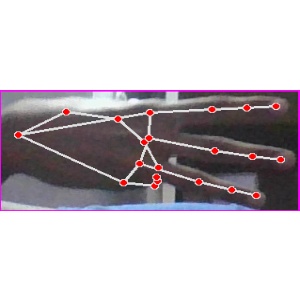
अक्षर: भ